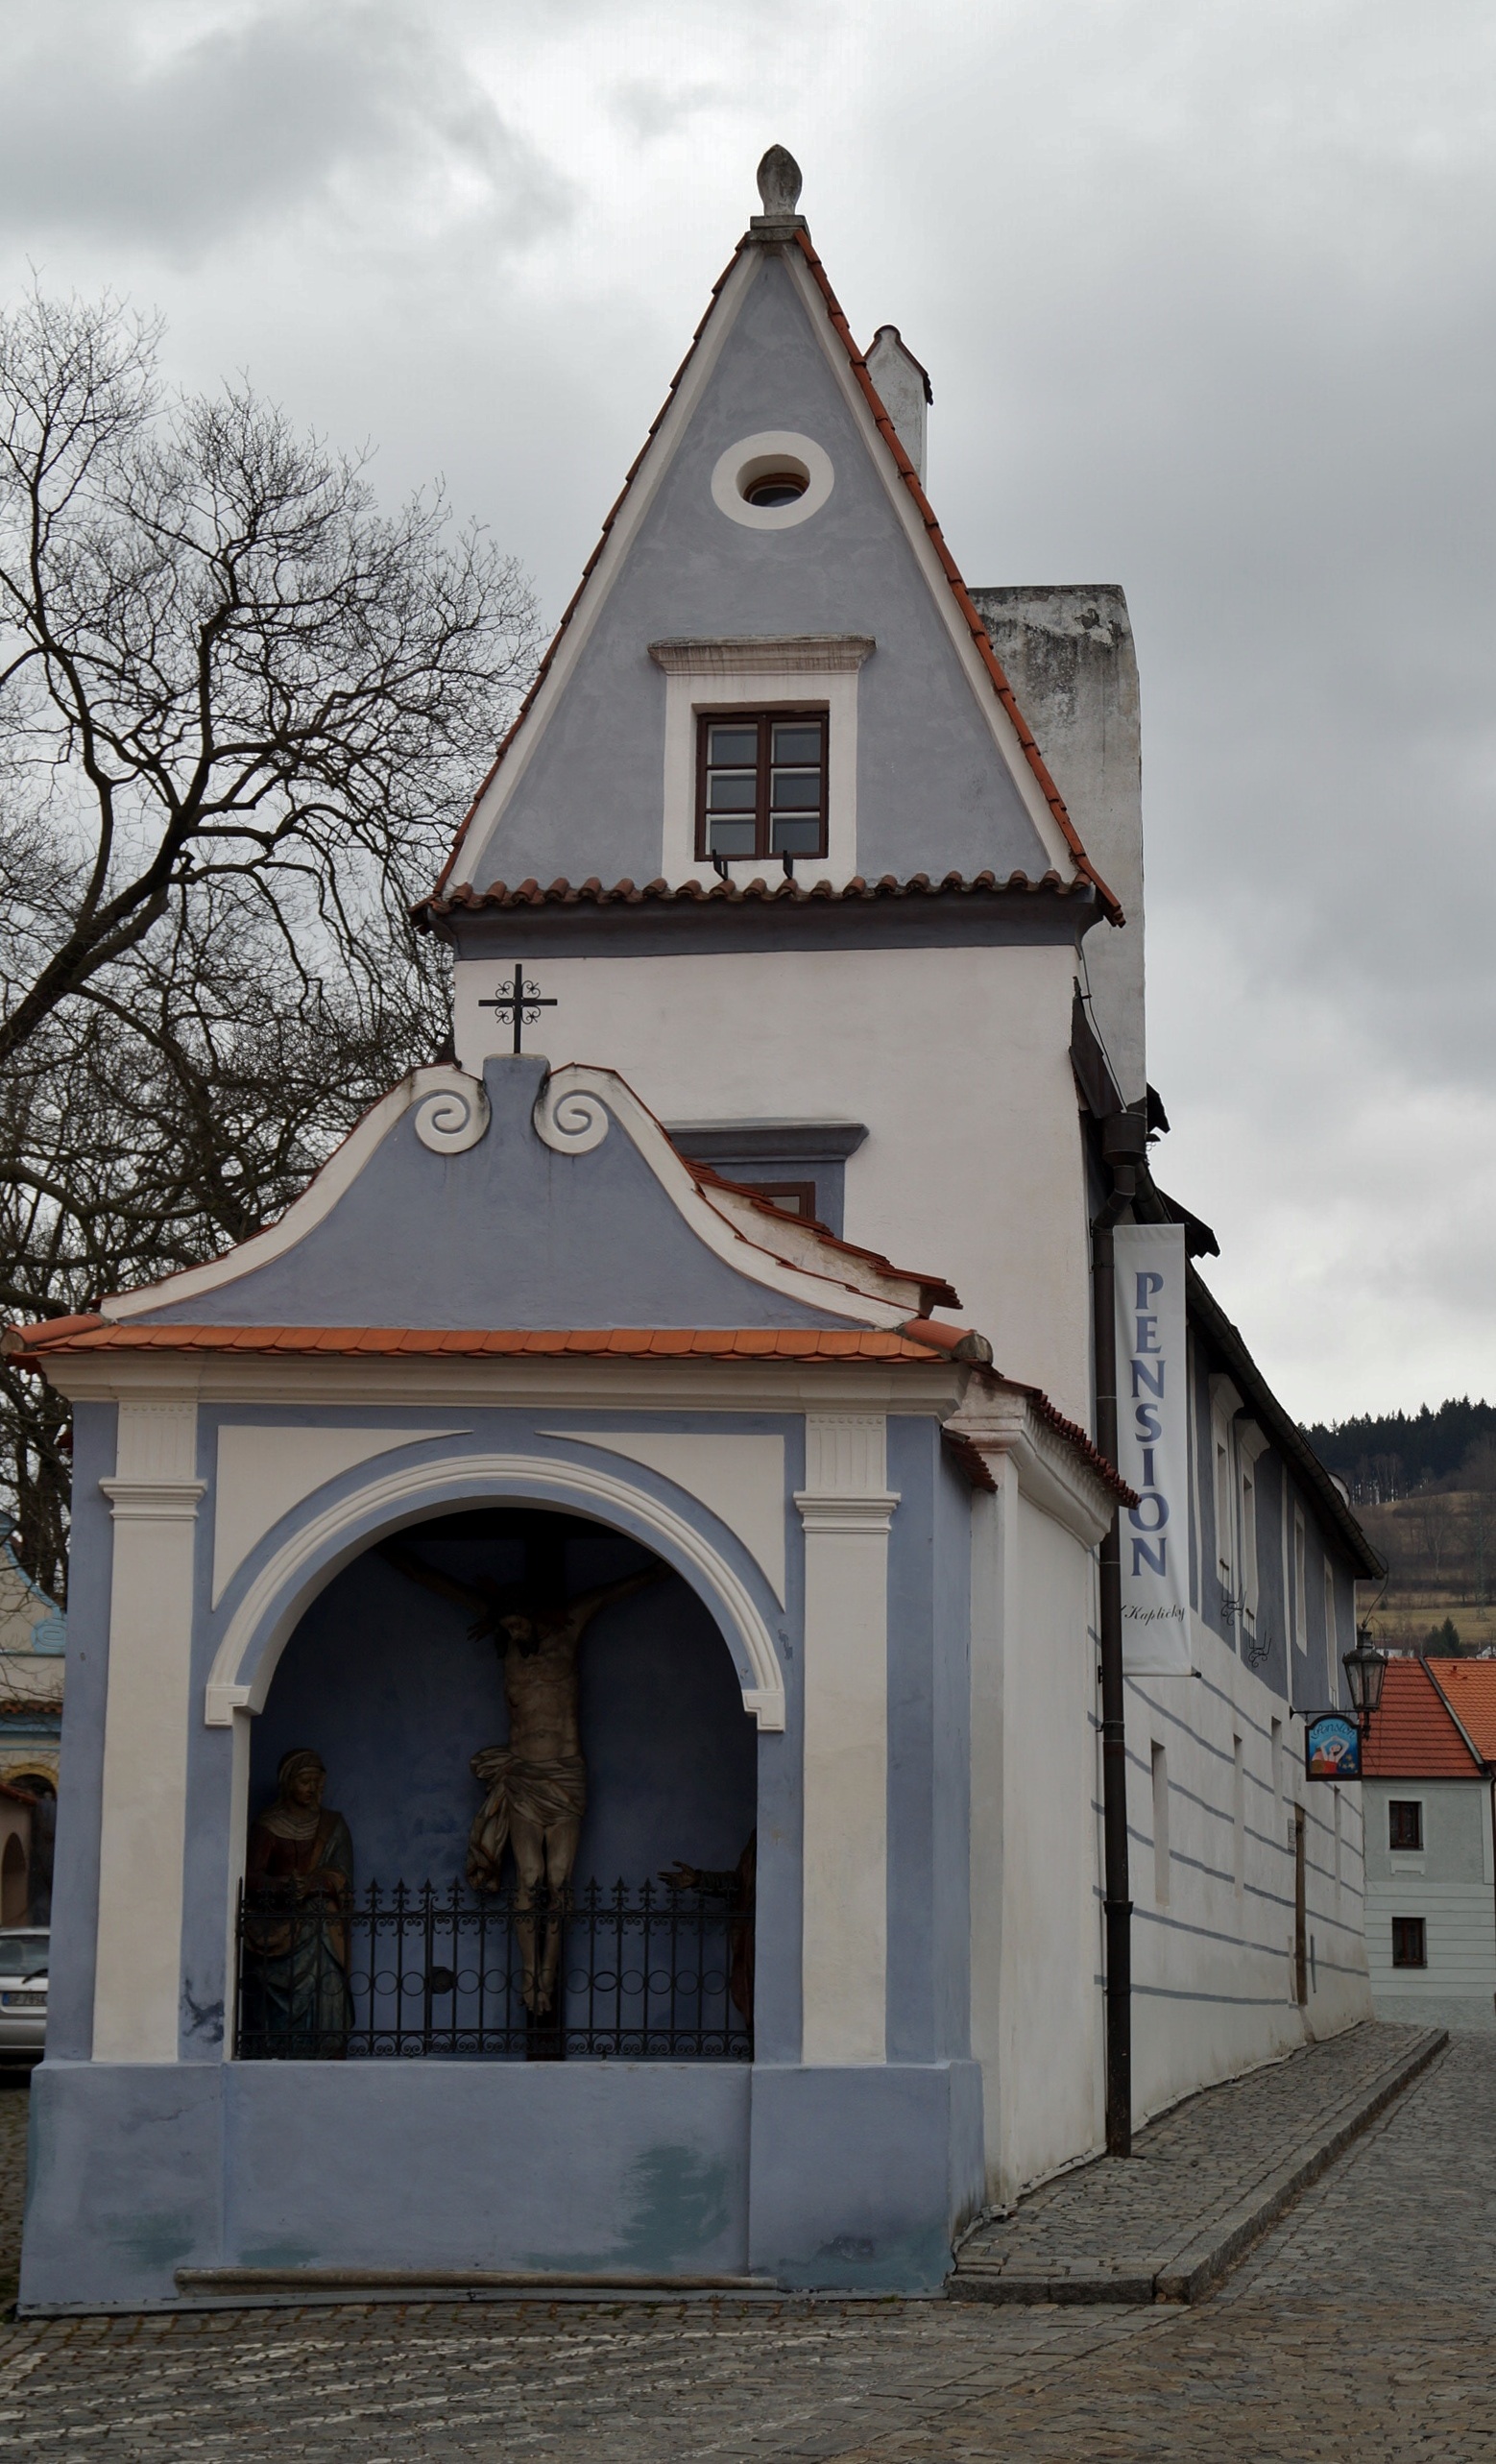
architecture, house, town, building, home, tower, religion, facade, church, chapel, cross, place of worship, st, christianity, statuary